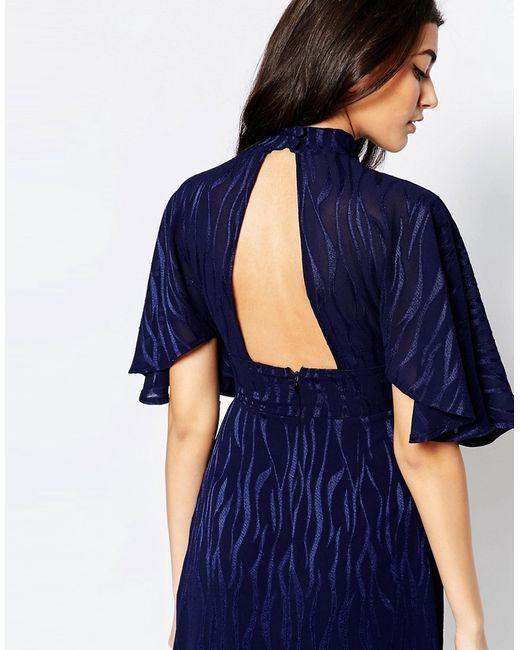
Partywear schwarzes Midikleid mit halben Ärmeln und Rundhalsausschnitt